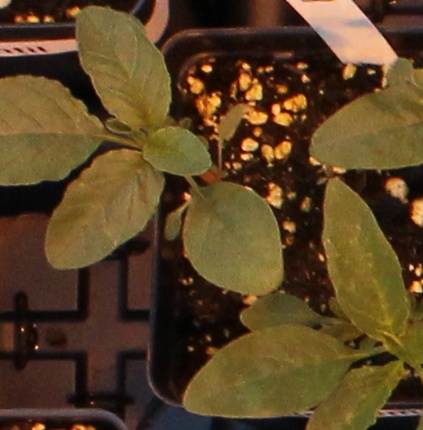
Label: Waterhemp